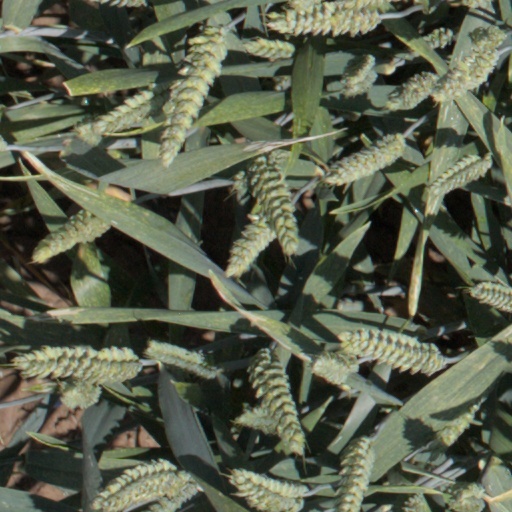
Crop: wheat